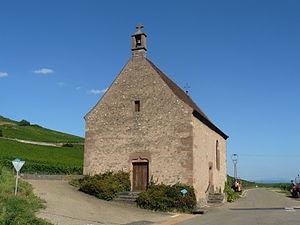
Chapelle Sainte Anne
Cet article recense les monuments historiques français classés en 1938.
La chapelle Sainte-Anne est un monument historique situé à Sigolsheim, dans le département français du Haut-Rhin.
Sigolsheim est une ancienne commune française située dans le département du Haut-Rhin, en région Grand Est.
Cet article recense les monuments historiques du Haut-Rhin, en France.